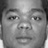
Emotion: neutral